Donkey Kong Country Returns

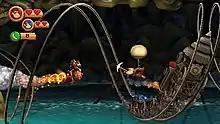
Donkey Kong and Diddy Kong riding a rocket barrel. "Donkey Kong Country Returns" combines 2D gameplay with 3D graphics such as the character models and this train in the foreground.

Players take control of the series's protagonist Donkey Kong, as well as his friend Diddy Kong in certain situations, with many traditional elements of the "Donkey Kong Country" series returning, including mine cart levels, the ability to swing between vines and collect bananas, the golden "KONG" letters and puzzle pieces. New gameplay elements include levels in which the characters and foreground environments appear as silhouettes, spawning several new gameplay mechanics. In single-player mode, players can only play as Donkey Kong, although Diddy Kong rides on Donkey Kong's back, and Donkey Kong can use Diddy's jetpack to jump further. Multiplayer mode enables a second player to control Diddy Kong. If a player's character dies in two-player mode, it can be brought back by using the other character to hit a "DK Barrel" that floats into view, a mechanic similar to the one used in "New Super Mario Bros. Wii". To avoid problems arising from differences in the players' skills, Diddy can hop on Donkey's back to take on a more passive role, while his jetpack can be used to make his partner's jumps easier. Both Donkey and Diddy can pound the ground to defeat enemies and unveil secret items.